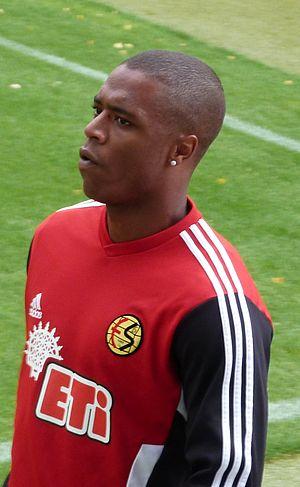
Vítor Hugo Gomes Passos, plus connu sous le nom de Vitor Pelé, est un footballeur portugais, né le 14 septembre 1987 à Porto qui évolue au poste de milieu relayeur.